Herman Charles Merivale

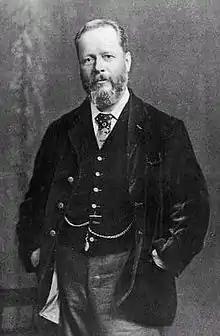
Herman Charles Merivale

Herman Charles Merivale MA (27 January 1839 – 17 August 1906) was an English dramatist and poet, son of Herman Merivale. He also used the punning pseudonym Felix Dale.